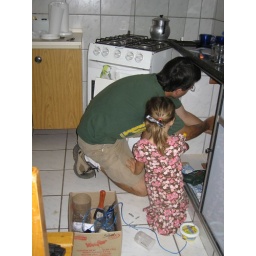
Kyra and John work under the sink to put in shelving for the pots and pans.